11th Illinois Infantry Regiment

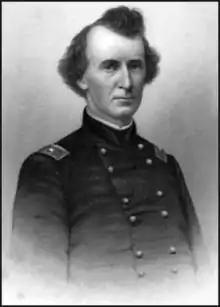
W. H. L. Wallace

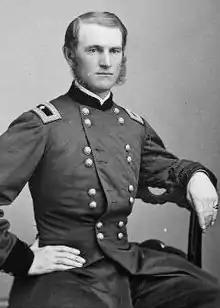
T. E. G. Ransom

The 11th Illinois Infantry Regiment was assigned to W. H. L. Wallace's 3rd Brigade, District of Cairo until February 1862. During this period, the regiment participated in a number of forays into Missouri. These were toward New Madrid on 9–11 September 1861, to Charleston on 6–10 October, to Bloomfield on 3–12 November, and to Sikeston on 25–28 January 1862. The unit also went on a reconnaissance of Columbus, Kentucky on 13–20 January. The 11th Illinois boarded river transports on 2 February and joined the Fort Henry campaign. On 11 February, the regiment began to march toward Fort Donelson which was invested on 12–14 February.